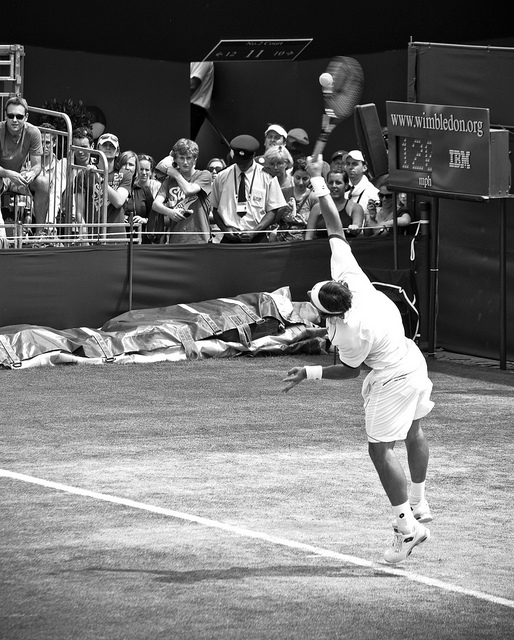
hình ảnh của vận động viên tennis đang nhảy lên đỡ bóng